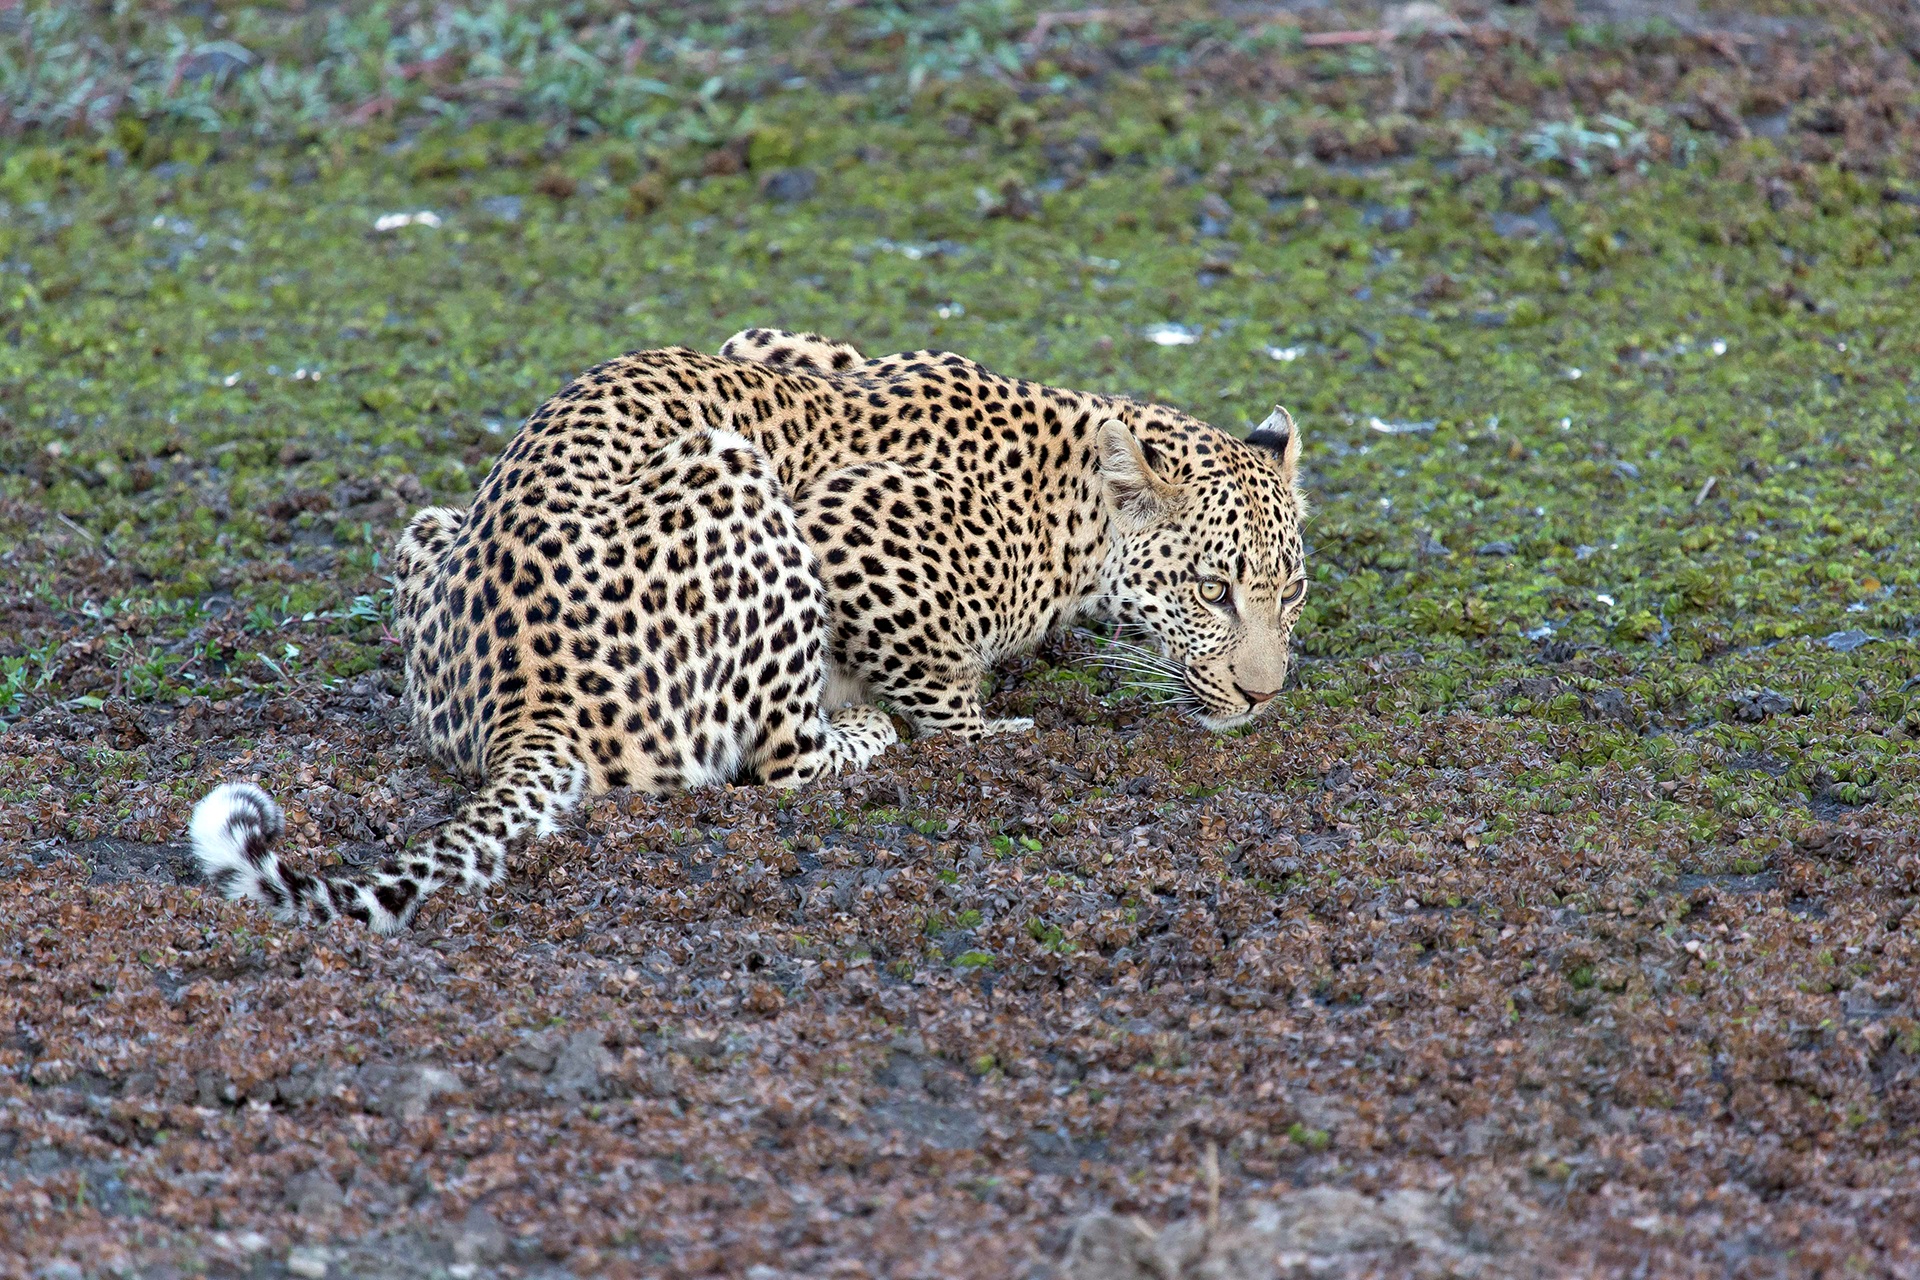
animal, wildlife, mammal, predator, fauna, leopard, big cat, cheetah, vertebrate, jaguar, safari, stains, big cats, cat like mammal, panthera pardus